Nun komm, der Heiden Heiland

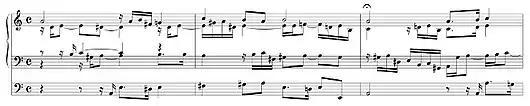
Beginning of Bach's chorale prelude BWV 599

The chorale was used as the prominent hymn for the first Sunday of Advent for centuries. It was used widely in organ settings by Protestant Baroque composers, including Johann Pachelbel and, most notably Johann Sebastian Bach, who set it as the opening chorale prelude (BWV 599) of the "Orgelbüchlein" and three times—as BWV 659 (one of his best known organ compositions), BWV 660 and BWV 661—in his "Great Eighteen Chorale Preludes".